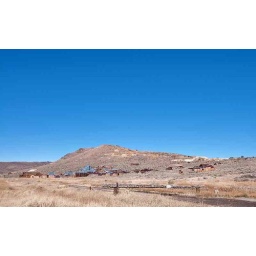
old western ghost town by mountain blue sly